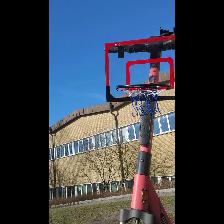
Label: NonHuman